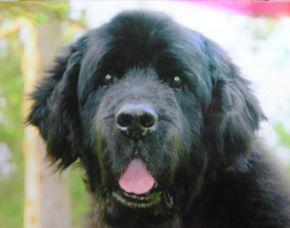
Newfoundland